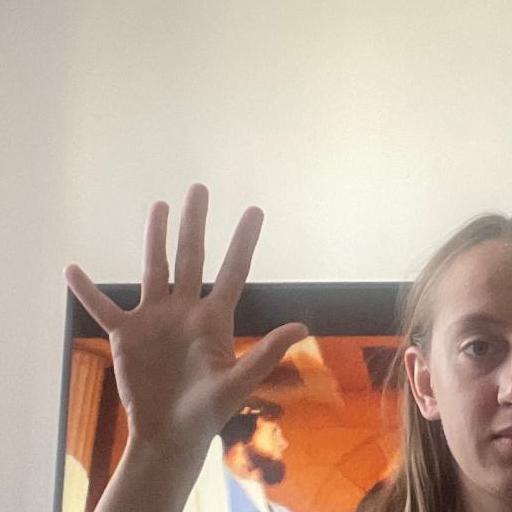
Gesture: palm